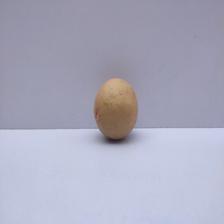
Size: Medium